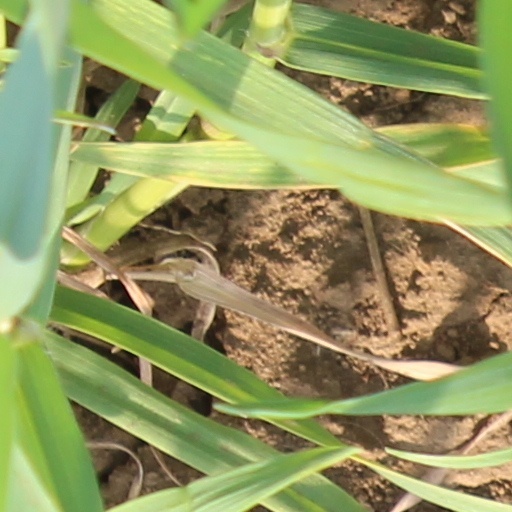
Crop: wheat